The Mighty Ducks: Game Changers

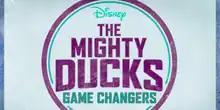

The Mighty Ducks: Game Changers is an American sports comedy-drama television series based on the 1992 film written by Steve Brill. Developed by Brill, Josh Goldsmith, and Cathy Yuspa for Disney+, the series serves as a follow-up to the film, and is produced by ABC Signature and Brillstein Entertainment, with Brill serving as head writer, and Goldsmith and Yuspa serving as showrunners.